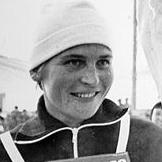
Age: 25